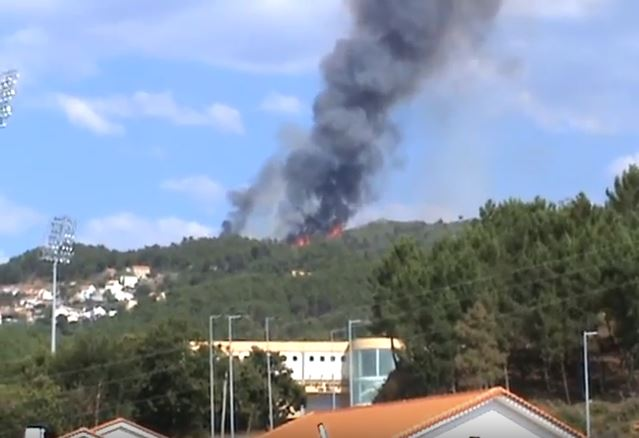
Fire: yes
Smoke: yes